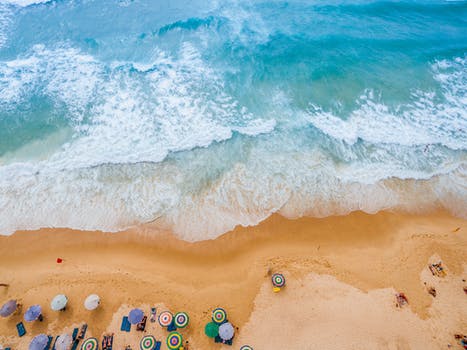
Label: No Watermark